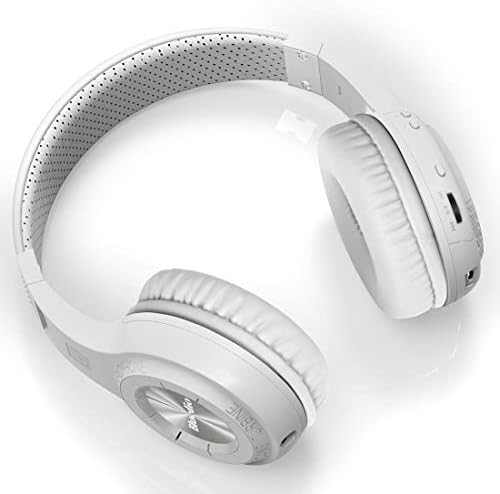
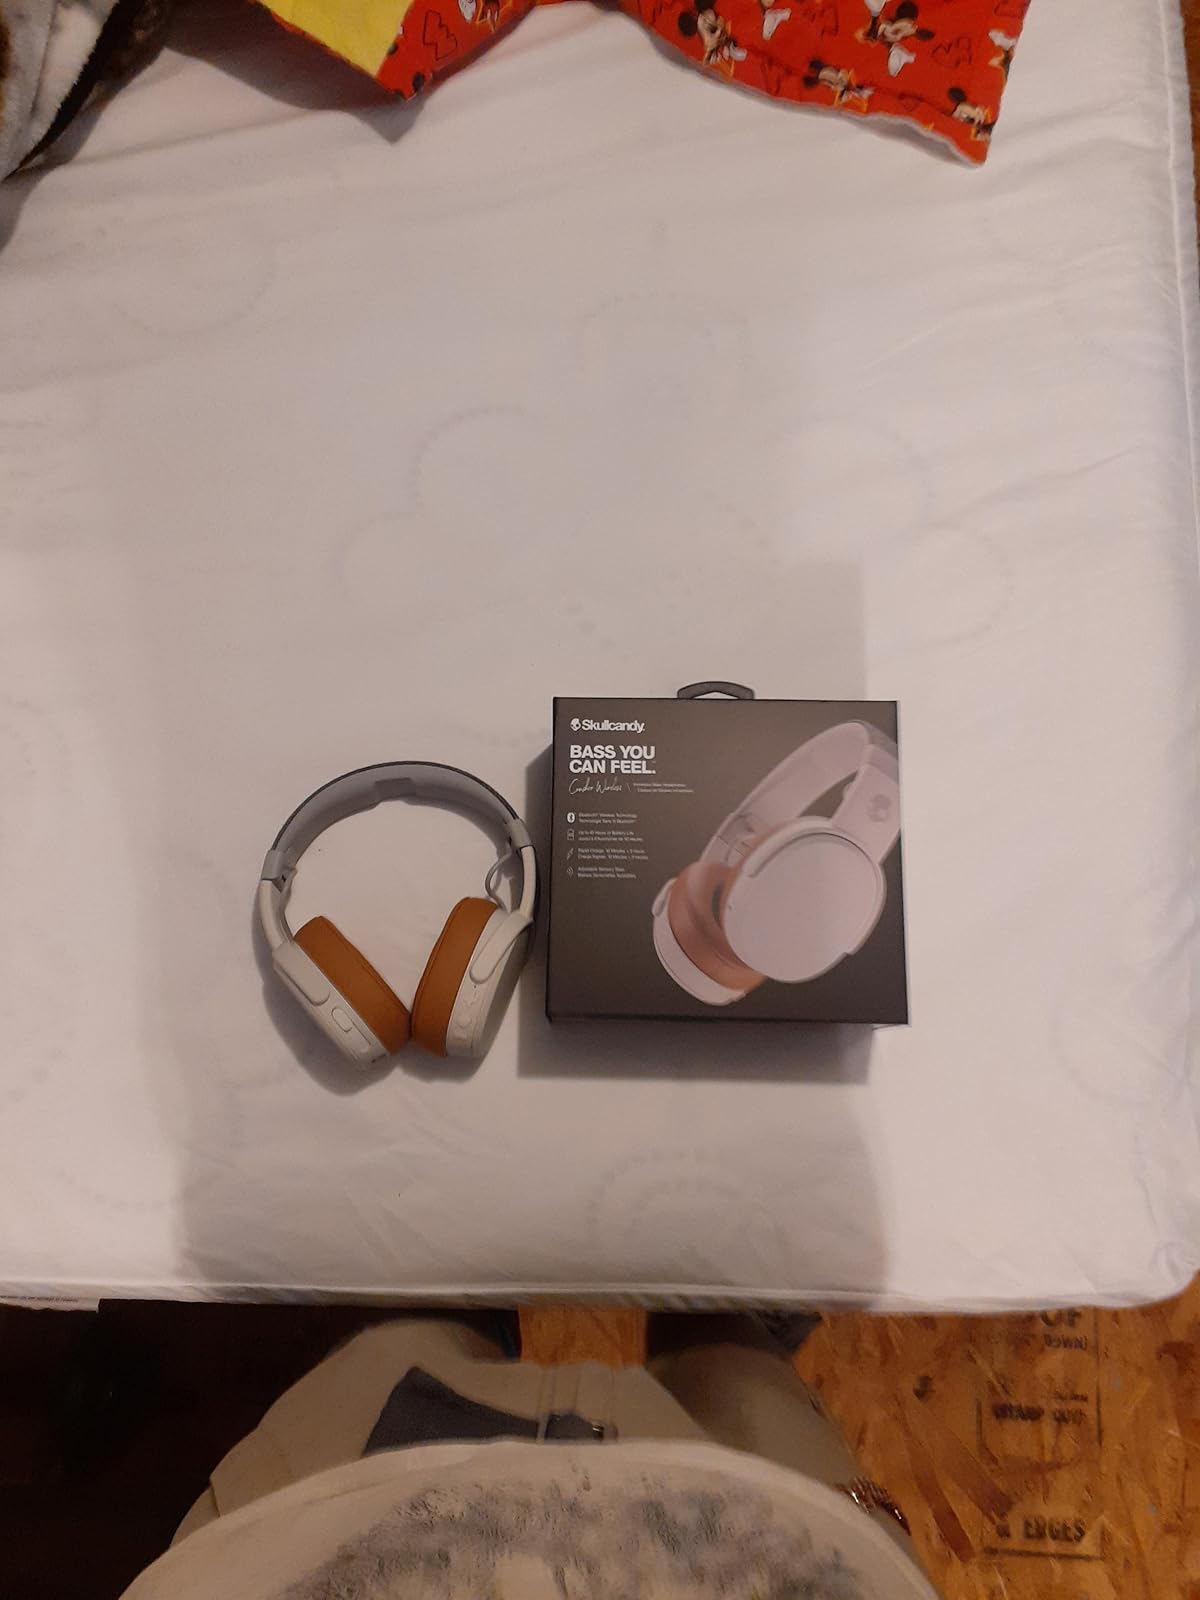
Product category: headphones
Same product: no